Reism

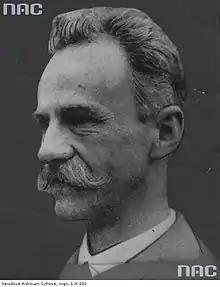
Tadeusz Kotarbiński considered reism as a project rather than a theory.

Reism, reificationism, concretism or concretionism is a view that only concrete material things exist. It is a philosophical theory associated with Tadeusz Kotarbiński who proposed that it involves both the proper view about the kinds of objects that exist and the literal way of speaking about things. It is based on the ontology of Stanisław Leśniewski, specifically, his "calculus of names". This theory, which is also referred to as somatism and pansomatism, has been interpreted as an analogue of defended classic physicalism.